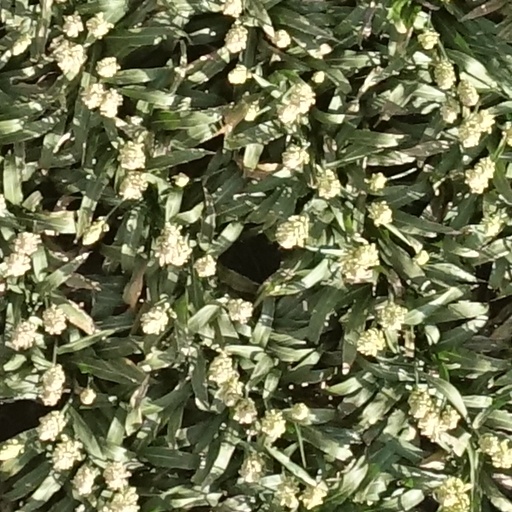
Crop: sorghum